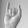
ASL letter: I